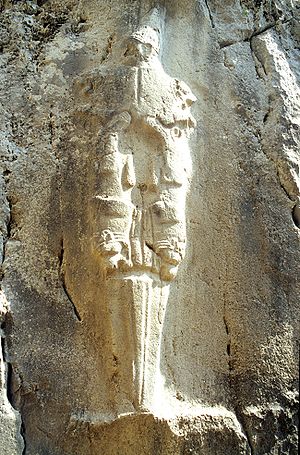
Nergal
Nergal afbildet i den hittitiske klippehelligdom Yazılıkaya.
Nergal var en gud, der blev tilbedt i Mesopotamien, gift med Ereshkigal, underverdenens gudinde. Nergal var gud for krig og pest; han fulgte som krigsgud kongen i kamp og bragte død over fjenden. Død påført af Nergal fik en overnaturlig dimension, idet sygdom ofte blev anset som dæmoners værk. Nergal var herre over dæmoner og onde magter. Død og ødelæggelse fulgte ilū sebettu, især kendt fra myter om Erra, en semittisk krigs- og pestgud, som gradvis smeltede sammen med Nergal.